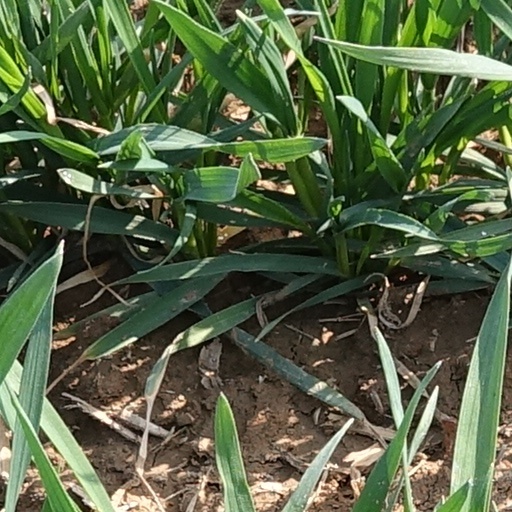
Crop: wheat